Klaus-Michael Bogdal

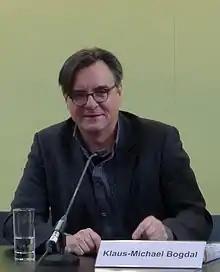
Klaus-Michael Bogdal

Klaus-Michael Bogdal (born 1948 in Gelsenkirchen) is a professor of German literature at the Faculty of Linguistics and Literature at Bielefeld University.